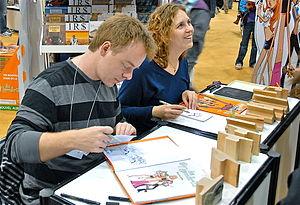
Delaf (Marc Delafontaine) et Dubuc (Maryse Dubuc) au Salon international du livre de Québec 2010
Delaf, de son vrai nom Marc Delafontaine est un auteur, dessinateur et scénariste de bande dessinée québécois.
Les Nombrils est une série de bande dessinée québécoise humoristique, scénarisée par Dubuc et Delaf, ce dernier se chargeant également des dessins, et colorisée par Ben BK.